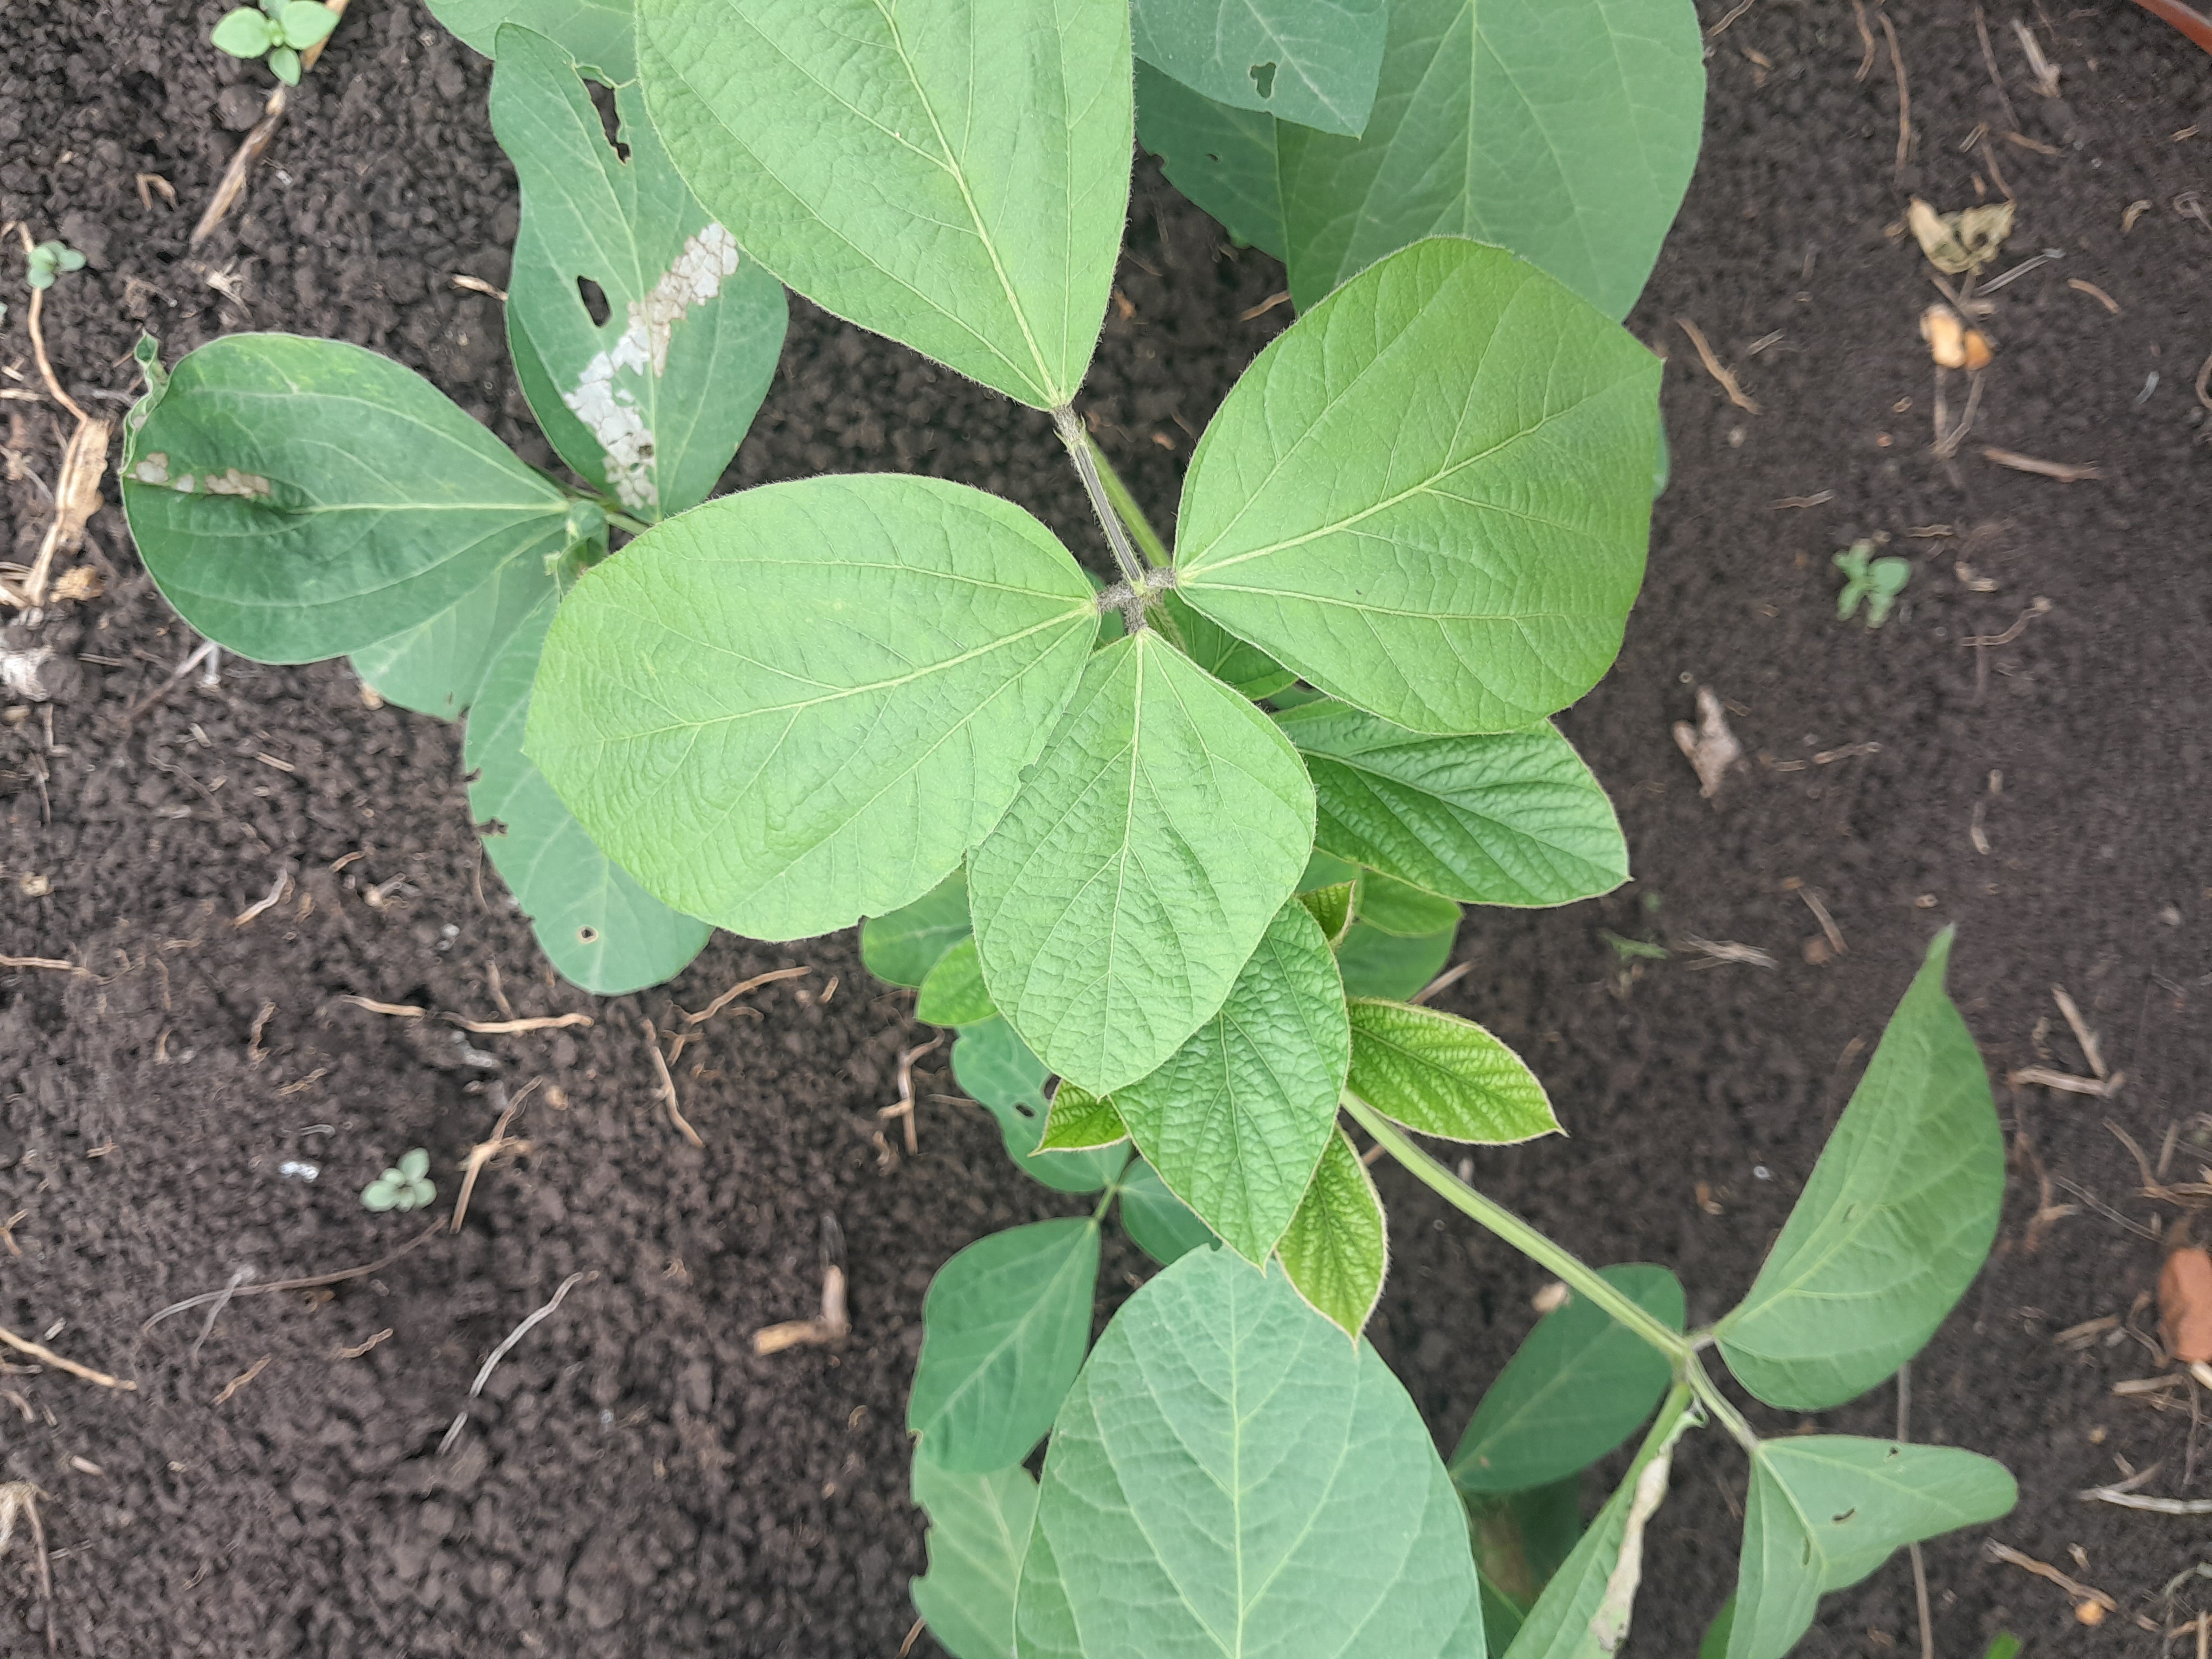
Label: Healthy